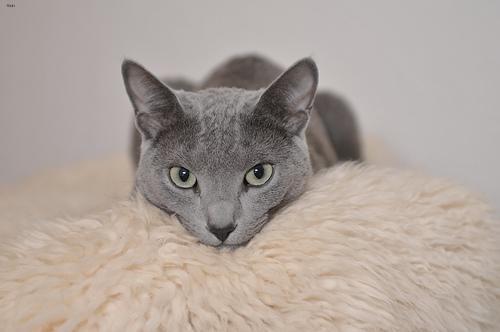
Russian Blue